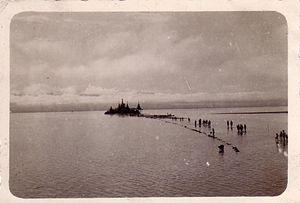
Cet article recense les sites inscrits au patrimoine mondial en Birmanie.